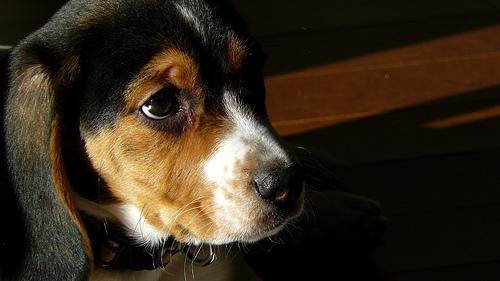
beagle